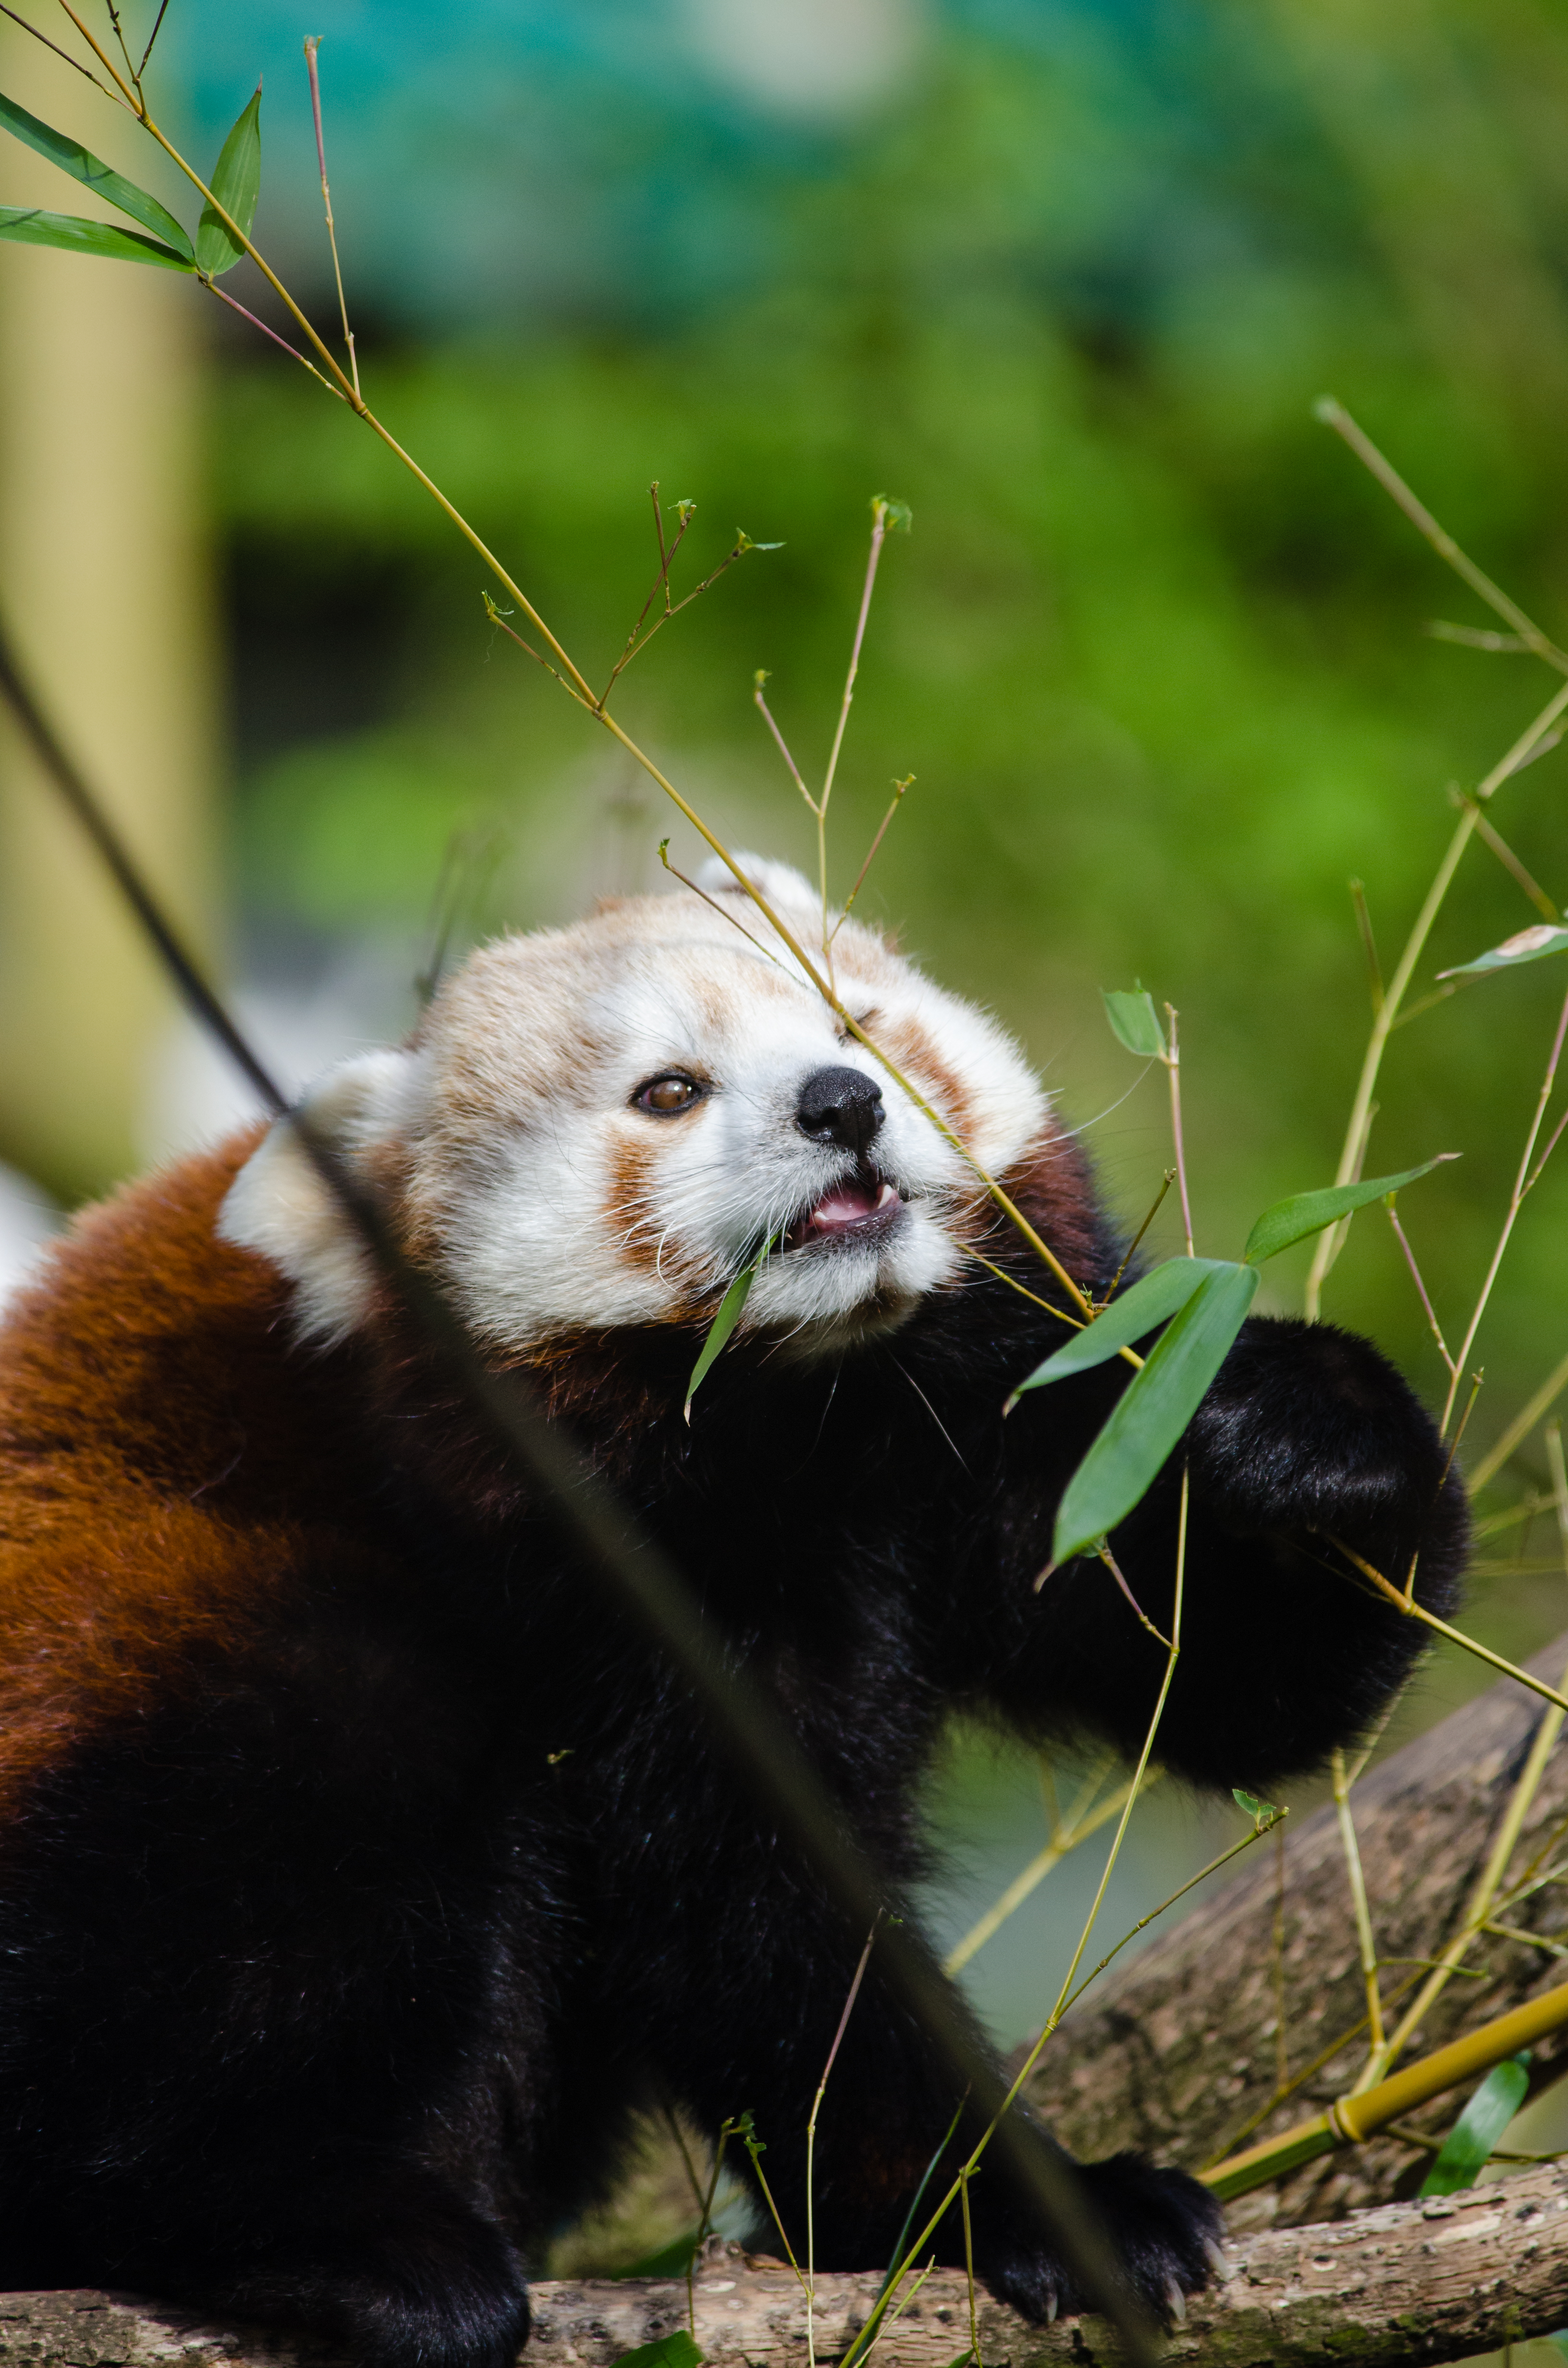
tree, bokeh, animal, cute, bear, wildlife, zoo, red, mammal, nikon, fauna, red panda, panda, whiskers, endangered, vertebrate, germany, deutschland, baum, adorable, tele, d7000, roter, kleiner, niedlich, species, tierpark, bedroht, mustelidae, polecat